Harry Brand

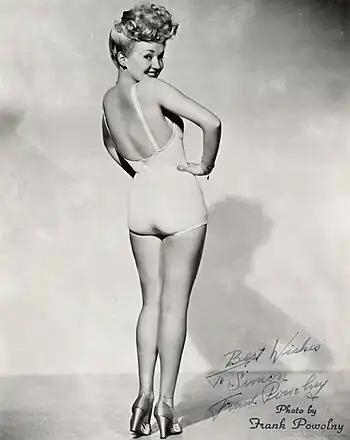
Pin-up of Betty Grable

Brand began his career as a sports writer and editor at the "Los Angeles Express". Interested in politics, he left the paper to become the secretary to Los Angeles Mayor Arthur "Pinky" Snyder, where he saw to it that the sometimes drunk mayor did not make an "official fool of himself" and had "all the reporters and correspondants keep his greatness in the public eye." Brand was then hired by Warner Bros. Pictures, where he served as the press agent for Fatty Arbuckle and Buster Keaton, among others. In 1925 he was president of the Western Association of Motion Picture Advertisers, which selected the WAMPAS Baby Stars each year. He worked on several films with producer Joseph M. Schenck, and in 1935, when Schenk founded 20th Century Pictures with Darryl F. Zanuck, he hired Brand as the studio's publicity head. He played an essential role in the career of the famously abrasive Zanuck; he advised him on "all problems related to his personal contact" with the public and often played 'good cop' to Zanuck's 'bad cop' to resolve disputes with 20th Century Fox stars.